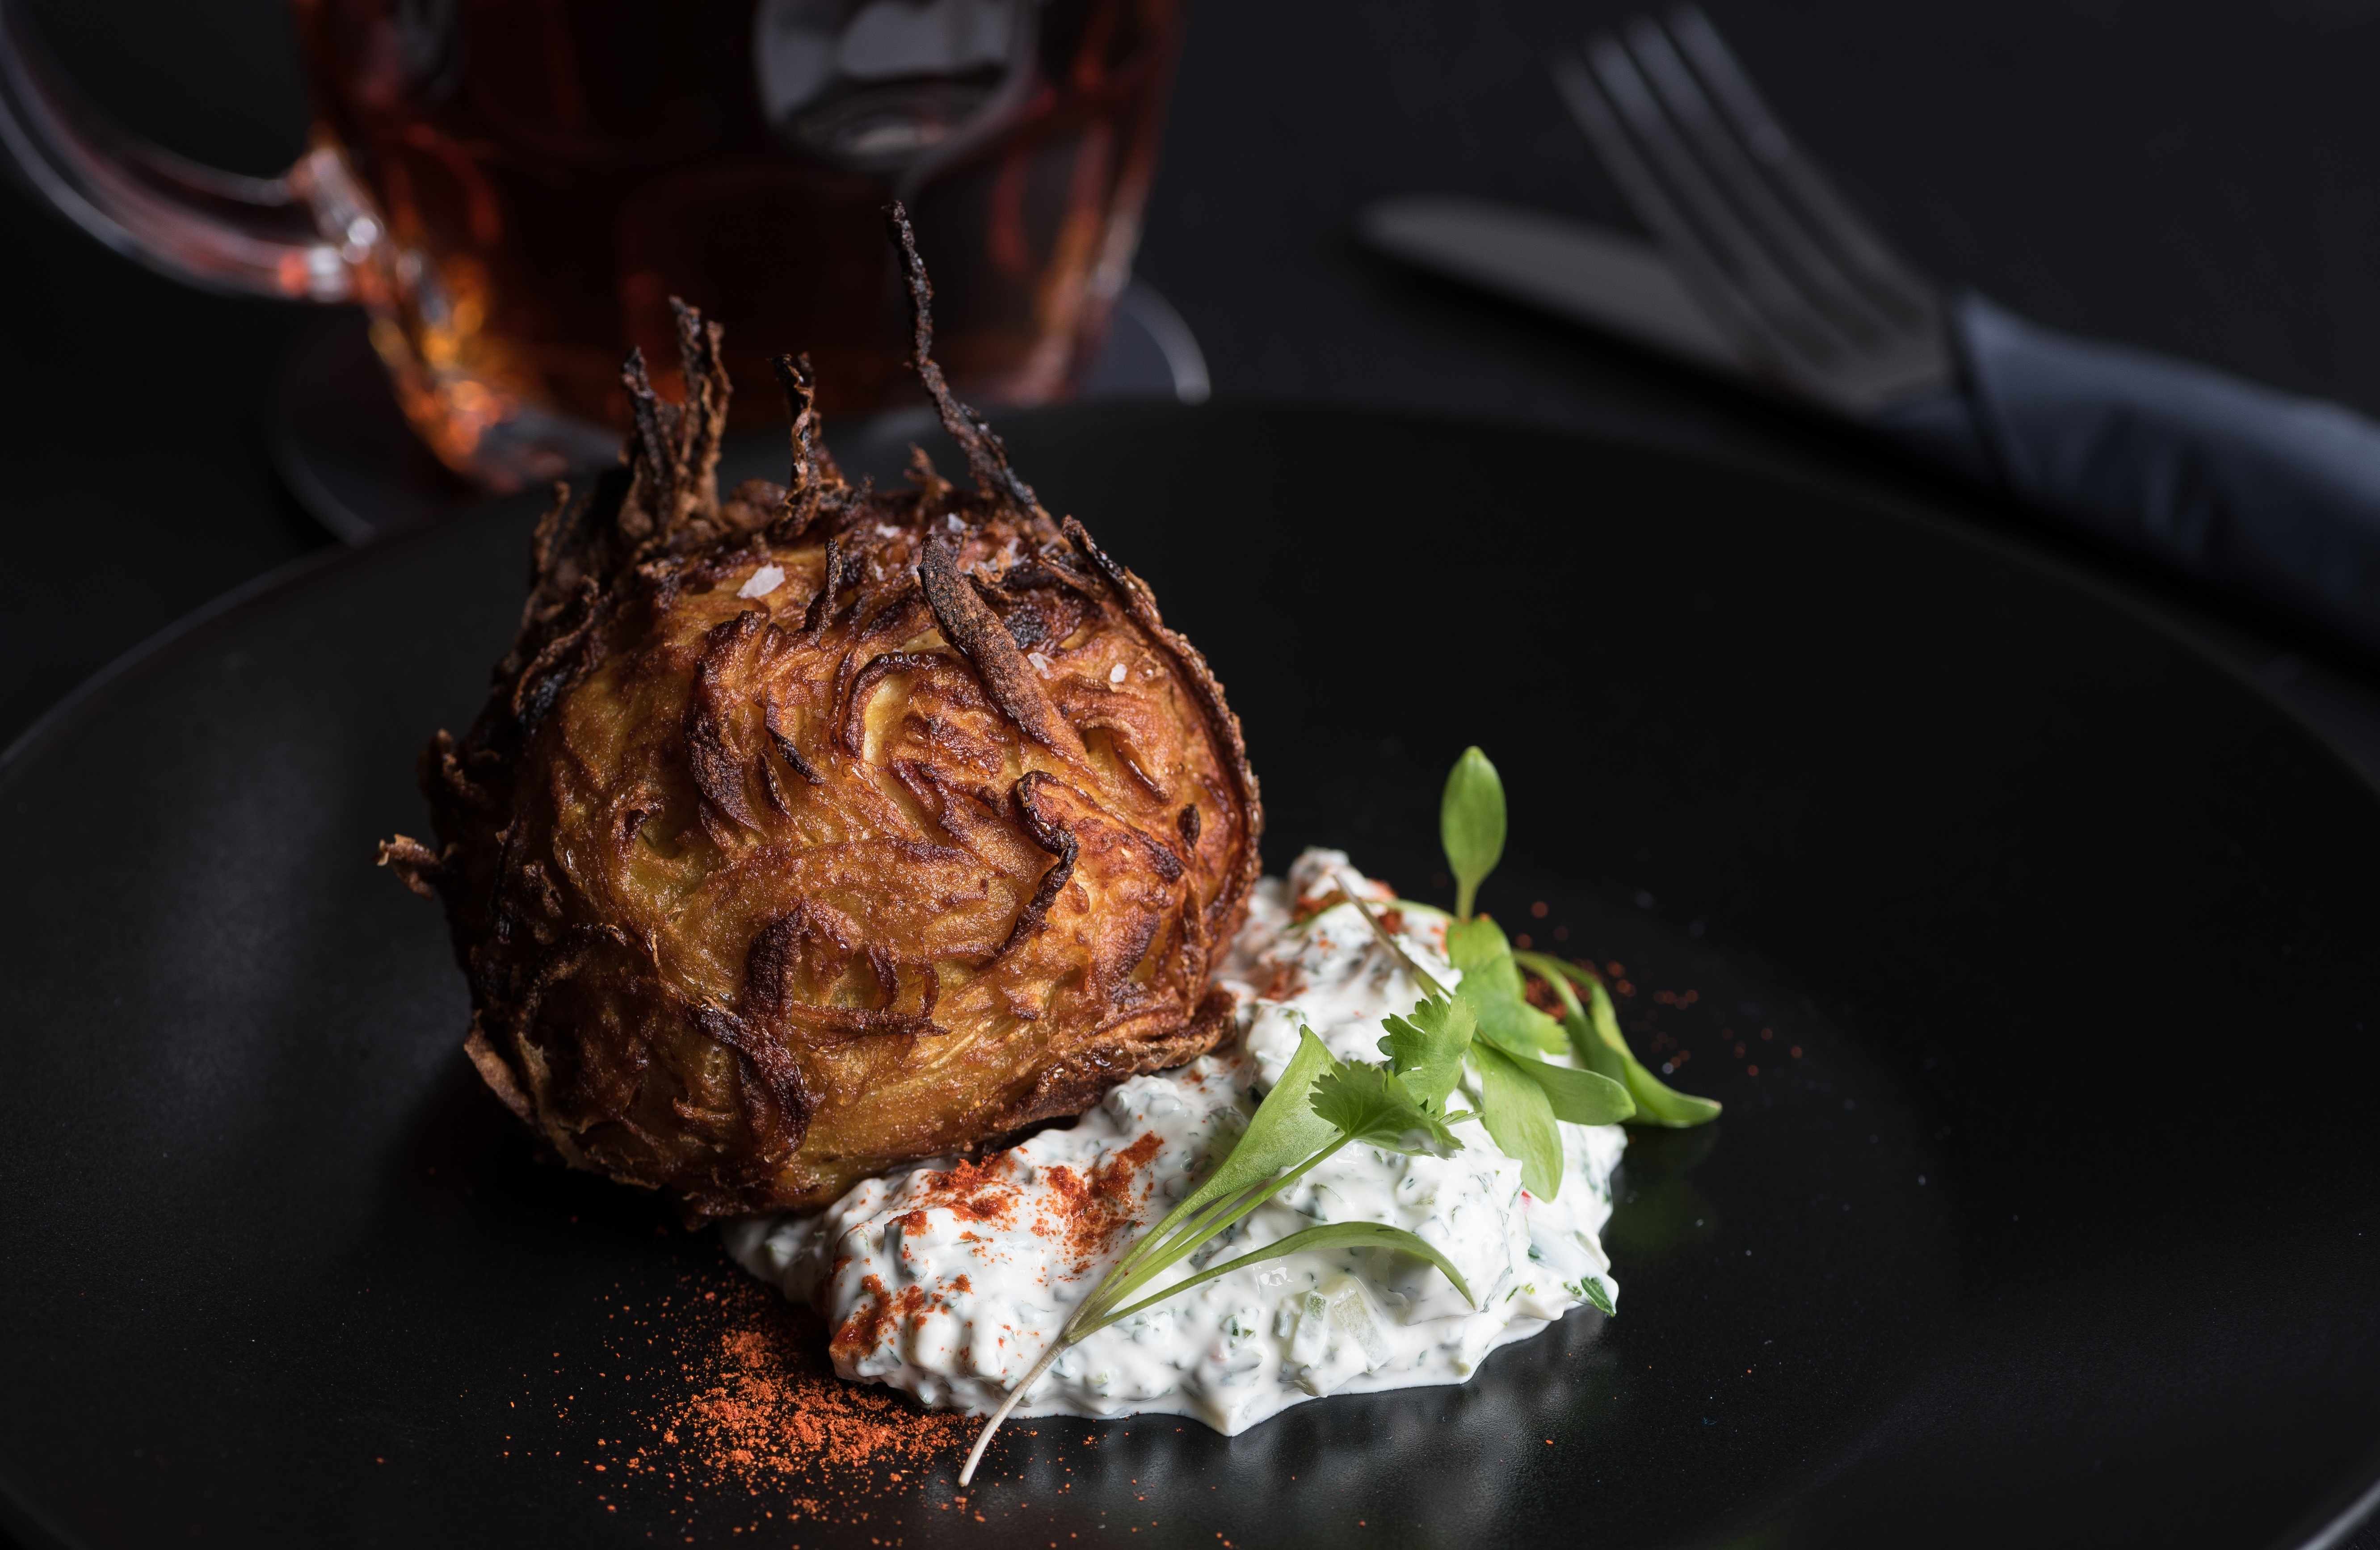
fork, silverware, dish, meal, food, produce, vegetable, plate, meat, cuisine, steak, paprika, grilling, sense